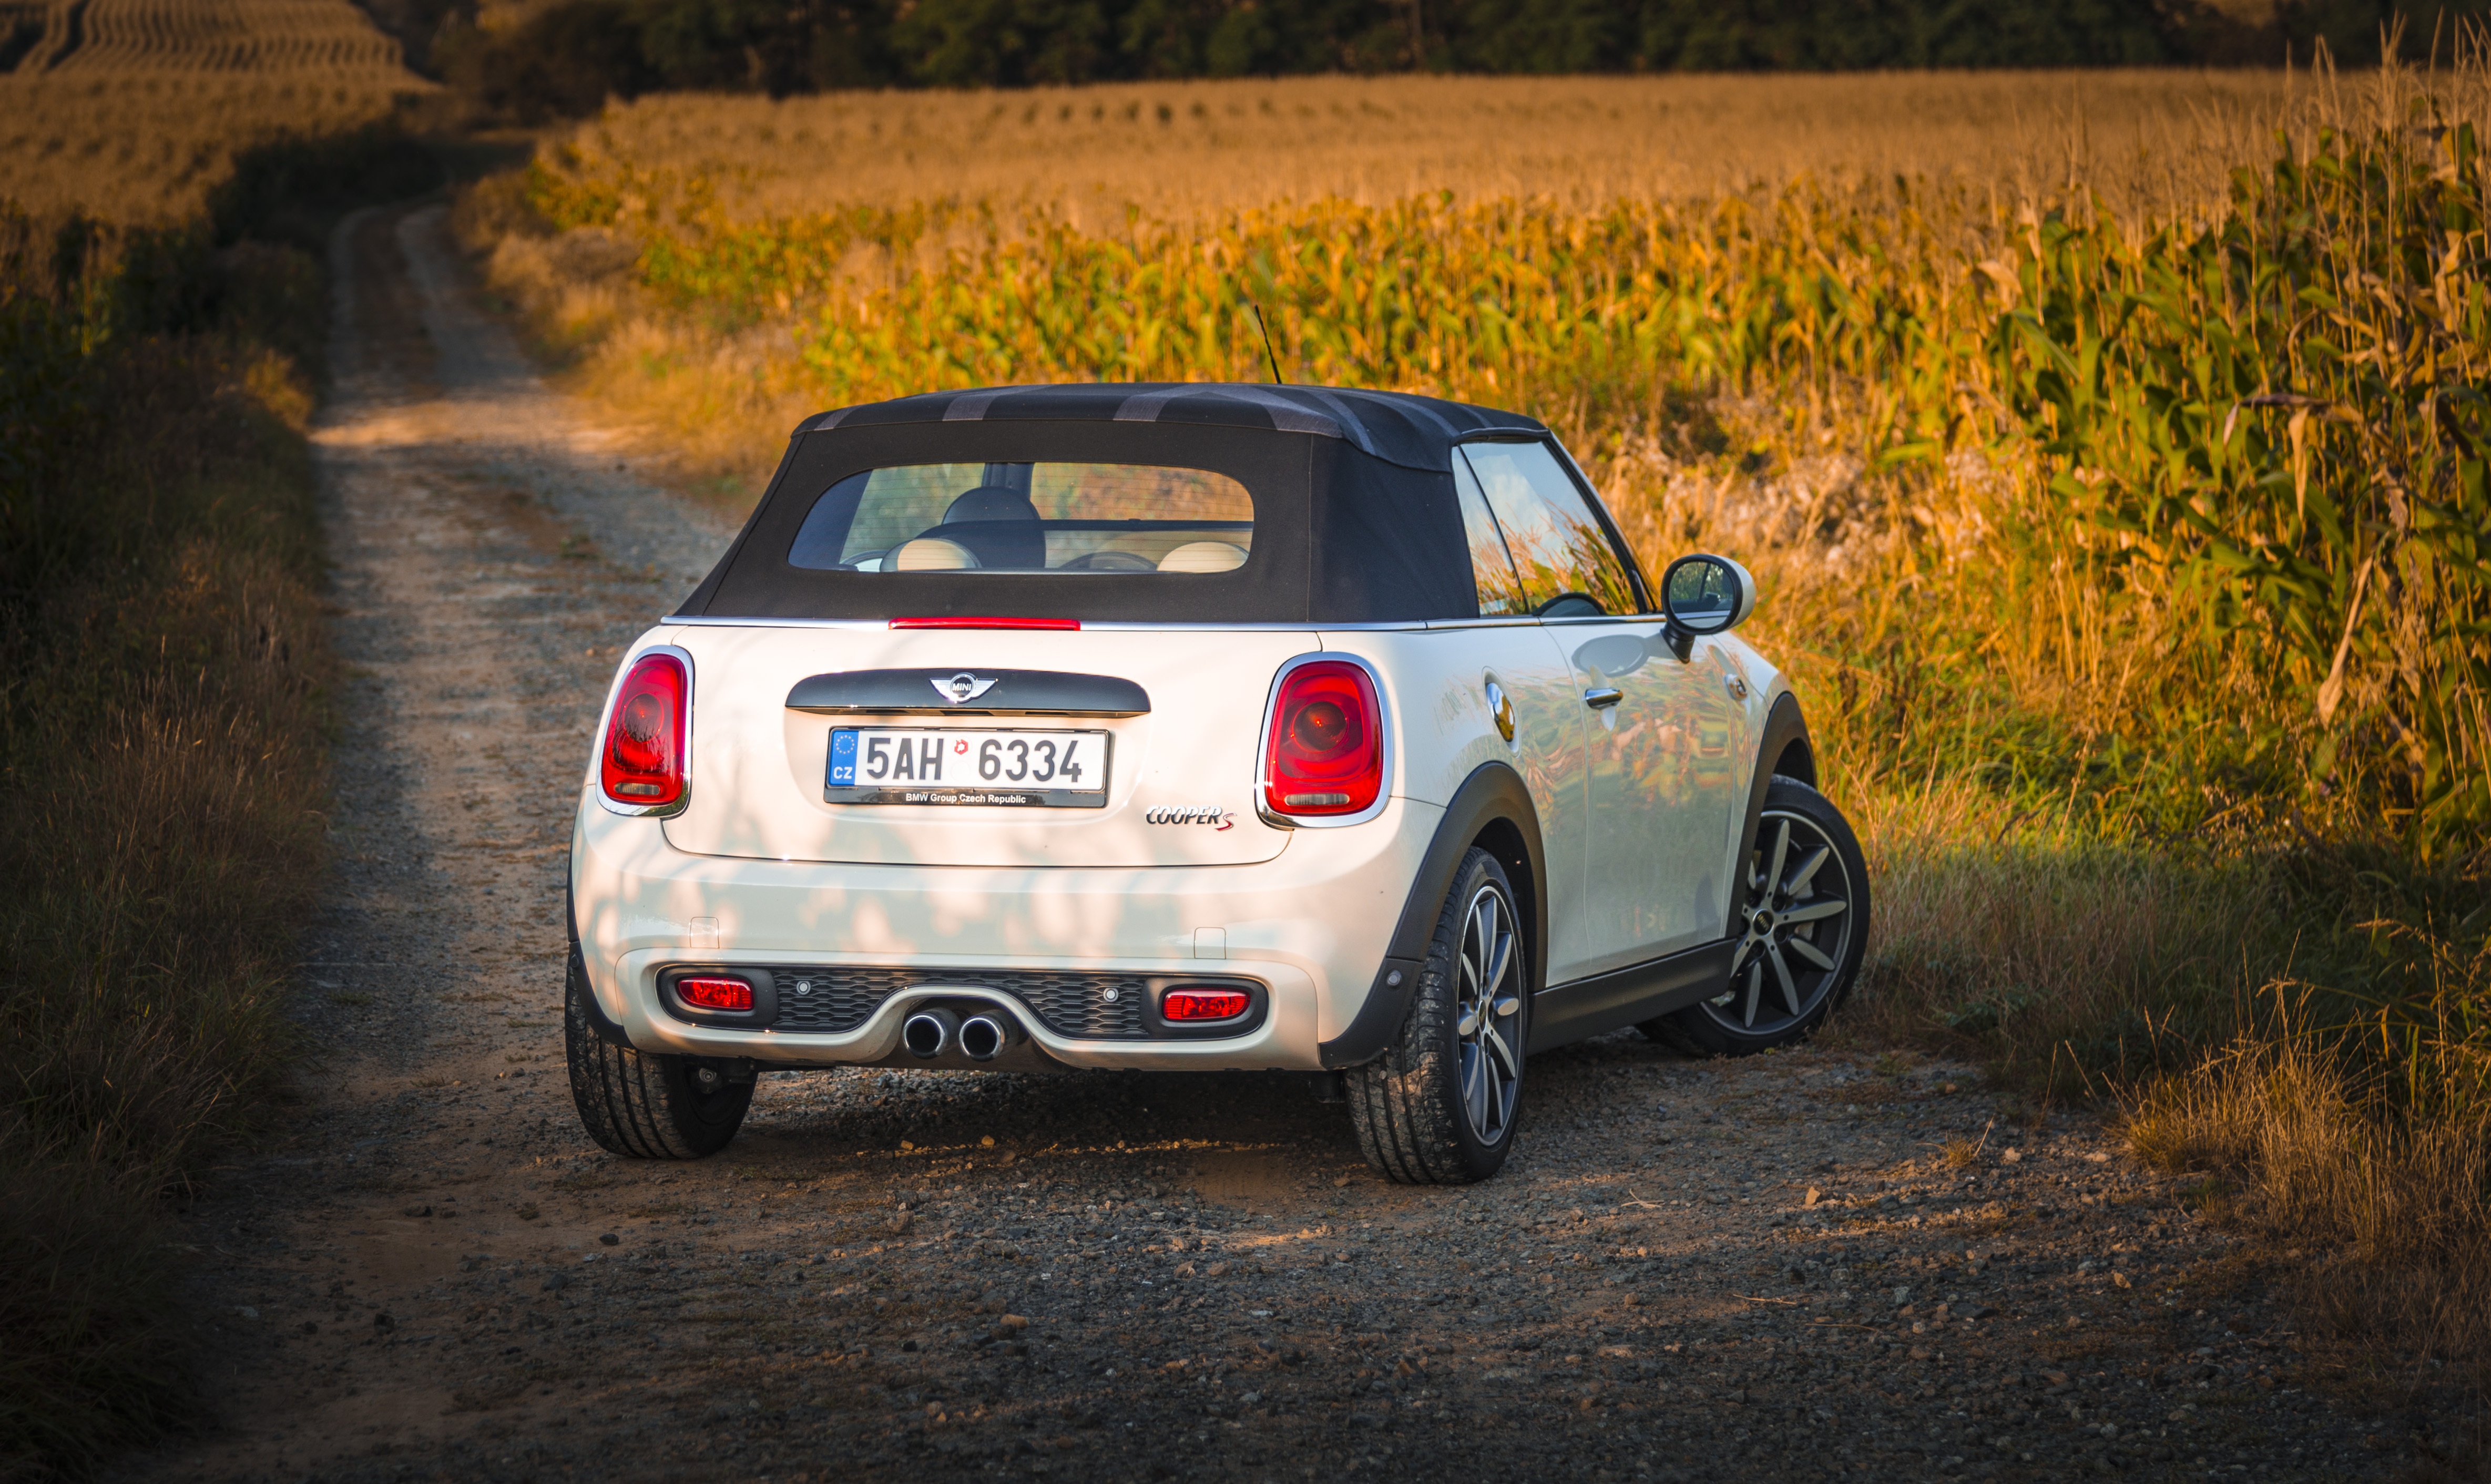
car, wheel, vehicle, mini cooper, mini, convertible, minicooper, filed, ountry side, city car, land vehicle, automobile make, automotive exterior, automotive design, luxury vehicle, family car, subcompact car, rallying